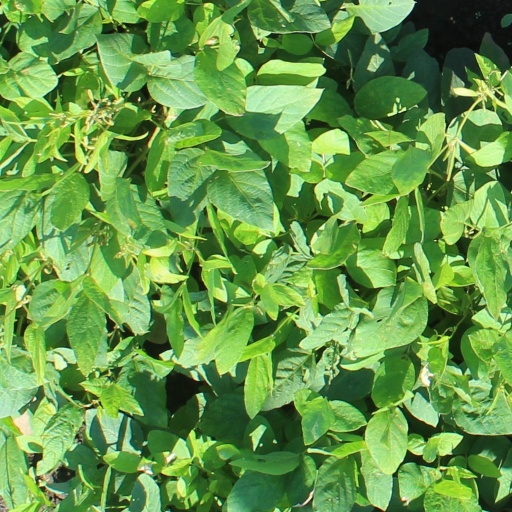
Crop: soybean